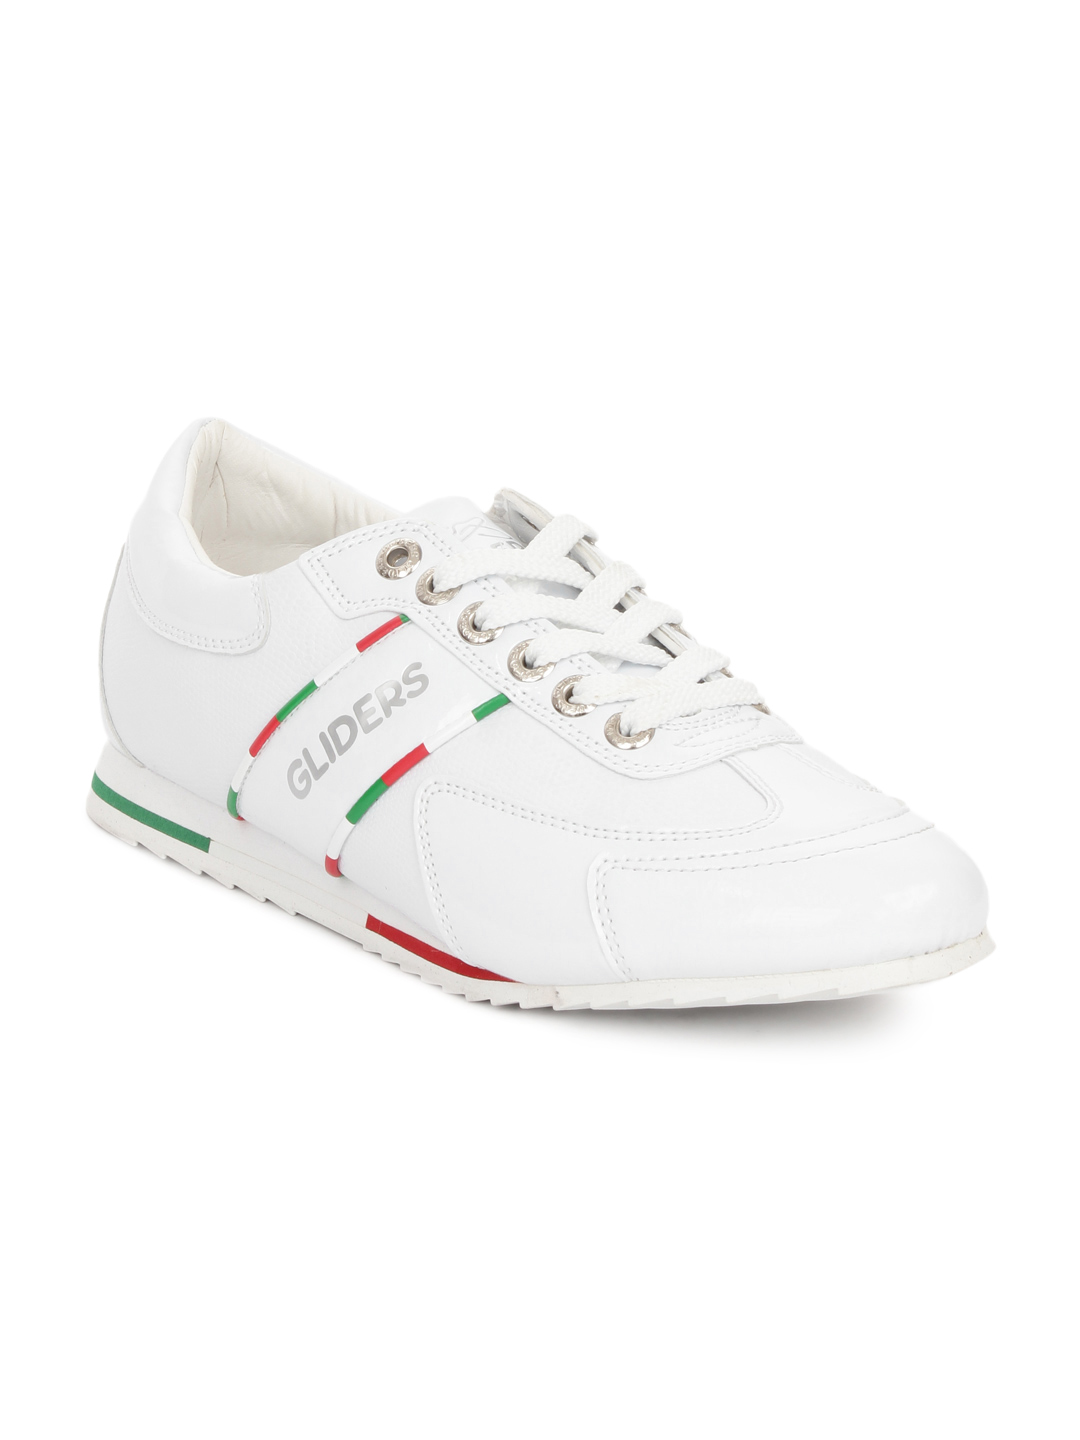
Gliders Men White Casual Shoes
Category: Footwear / Shoes / Casual Shoes
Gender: Men
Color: White
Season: Summer 2012
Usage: Casual